Bentley Bentayga

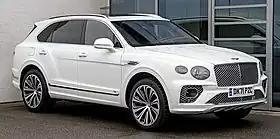
Bentley Bentayga V8

The Bentley Bentayga is a luxury SUV produced by British marque Bentley Motors. Introduced in late 2015, it is the brand's first luxury crossover SUV. Its body is manufactured at the Volkswagen Zwickau-Mosel Plant in Germany, then painted and assembled at Bentley's factory in Crewe, United Kingdom.